Question: Please indicate a possible affordance area of the boxing_punching_bag that can be used for hitting
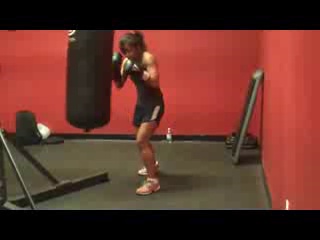
Answer: [68.5, 29, 110.5, 129]